Margraviate of Baden-Baden

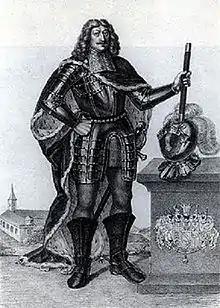
William, Margrave of Baden-Baden (1622-1677)

When Bernhard died in 1536, his eldest son, Philibert was a newborn and his second son, Christopher, had not yet been born. Ernest claimed Bernhard's territories for himself and attempted to press his claim before the Reichskammergericht in Speyer, but he was opposed by Bernhard's widow Franziska of Luxemburg and Philipp's daughter, Marie Jacoba, who pushed for a regency. John II of Simmern, Wilhelm IV of Eberstein, and Duke William IV of Bavaria (Marie Jacoba's husband) were appointed as legal guardians of the young princes. Freiherr Henry of Fleckenstein was appointed as the actual regent in Baden-Baden.